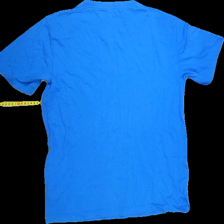
View: back
Type: T-shirt
Category: Men
Brand: Soc (Stadium)
Colors: Blue, White
Material: 100%cotton
Pattern: Logo print
Cut: Regular, C-collar
Size: L
Season: All
Price range: <50
Recommended usage: Export